Le Boulou

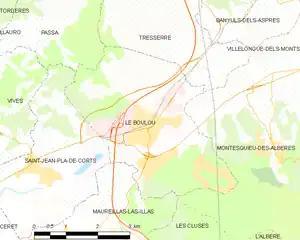
Map of Le Boulou and its surrounding towns

In the 10th century, the territory of Le Boulou appears to be shared between the lord of Saint-Jean-Pla-de-Corts, lady Minimilla, and the church of Elne. Le Boulou is then ruled by the lords of Montesquieu from the 11th to the 14th centuries. It finally becomes part of the crown lands.